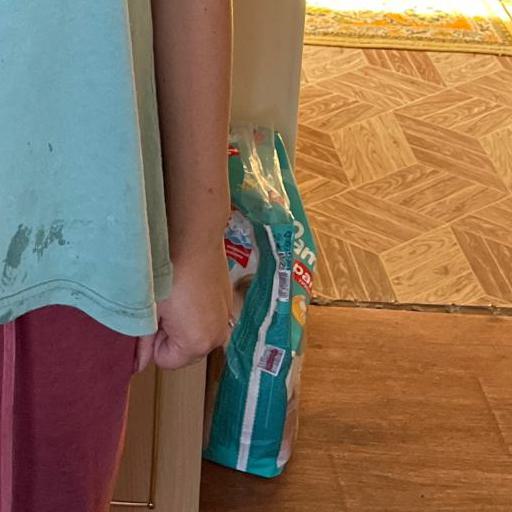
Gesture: no_gesture